The Brave Little Toaster to the Rescue

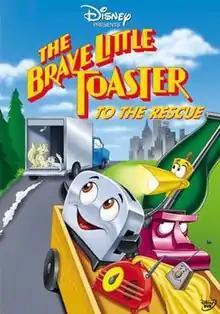
DVD cover

The Brave Little Toaster to the Rescue is a 1997 American animated musical film. Unlike other installments in the "Brave Little Toaster" lineup, it is the only film not to be based on the novella of the same name by Thomas M. Disch. It is the sequel to "The Brave Little Toaster" (1987). The film was released direct-to-video on May 20, 1997, in the United Kingdom and on May 25, 1999, in the United States by Walt Disney Home Video.